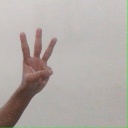
अक्षर: व